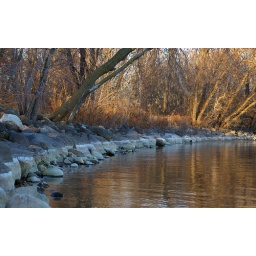
Recently our water table has been much lower than normal around central-Wisconsin.